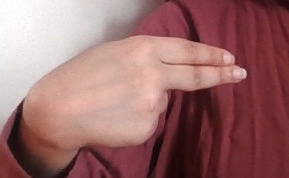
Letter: ain